Francesco Algarotti

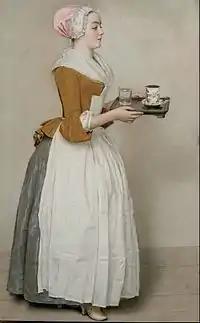
"The Chocolate Girl" (1743/44). The pastel by Liotard was acquired in 1745 by Algarotti for the Dresden picture gallery.

Algarotti had made acquaintance with Antiochus Kantemir, a Moldavian diplomat, poet and composer. He was invited to visit Russia for the wedding of Duke Anthony Ulrich of Brunswick. In 1739 he left with Lord Baltimore from Sheerness to Newcastle upon Tyne. On their way to Saint Petersburg a heavy storm forced their ship to shelter in Harlingen. Algarotti called Saint Petersburg "the great window ... through which Russia looks into Europe". Returning from Saint Petersburg, they visited Frederick the Great in Rheinsberg. Algarotti had obligations in England and came back the year after. Then Algarotti went together with Frederick to Königsberg where he was crowned.